Shiqiao Subdistrict, Guangzhou

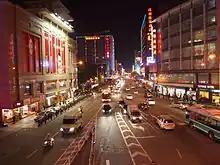
Commercial center of Shiqiao Subdistrict at night

Shiqiao is a Subdistrict of Panyu District, Guangzhou, Guangdong Province. It lies at the heart of Panyu, covers an area of 11.35 square km, and has a population of more than 280,000. Shiqiao is the political, economic, cultural and commercial centre of Panyu District, and has direct jurisdiction over 28 communities and 8 villages.